Action at Sihayo's kraal

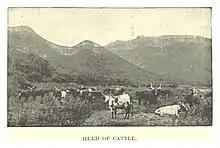
A late 19th-century photograph of Zulu cattle

The official British narrative of the campaign recorded British losses in the action as two NNC men killed and one NNC officer, one NNC non-commissioned officer and at least twelve NNC men wounded. The British captured 13 horses, 413 cattle, 332 goats and 235 sheep with some of these being driven into Natal. The British soldiers were pleased with this as they anticipated payment of prize money for the livestock. They were left disappointed when the animals were sold to army contractors at a low price. A number of obsolete firearms and a brand-new wagon were also recovered from Sihayo's kraal.